Dennis O'Kelly

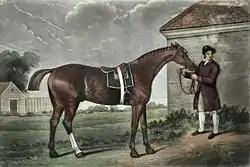
Eclipse At New Market With Groom by George Stubbs (1724 - 1806)

In 1769, his first season as a racehorse, the five-year-old Eclipse had remained unbeaten in the nine races he contested. This inspired O'Kelly to buy the horse outright from his owner William Wildman for the sum of 1,100 guineas. In 1770, under O'Kelly's ownership, Eclipse remained unbeaten for another nine races and retired having won career prize money of £3,000.